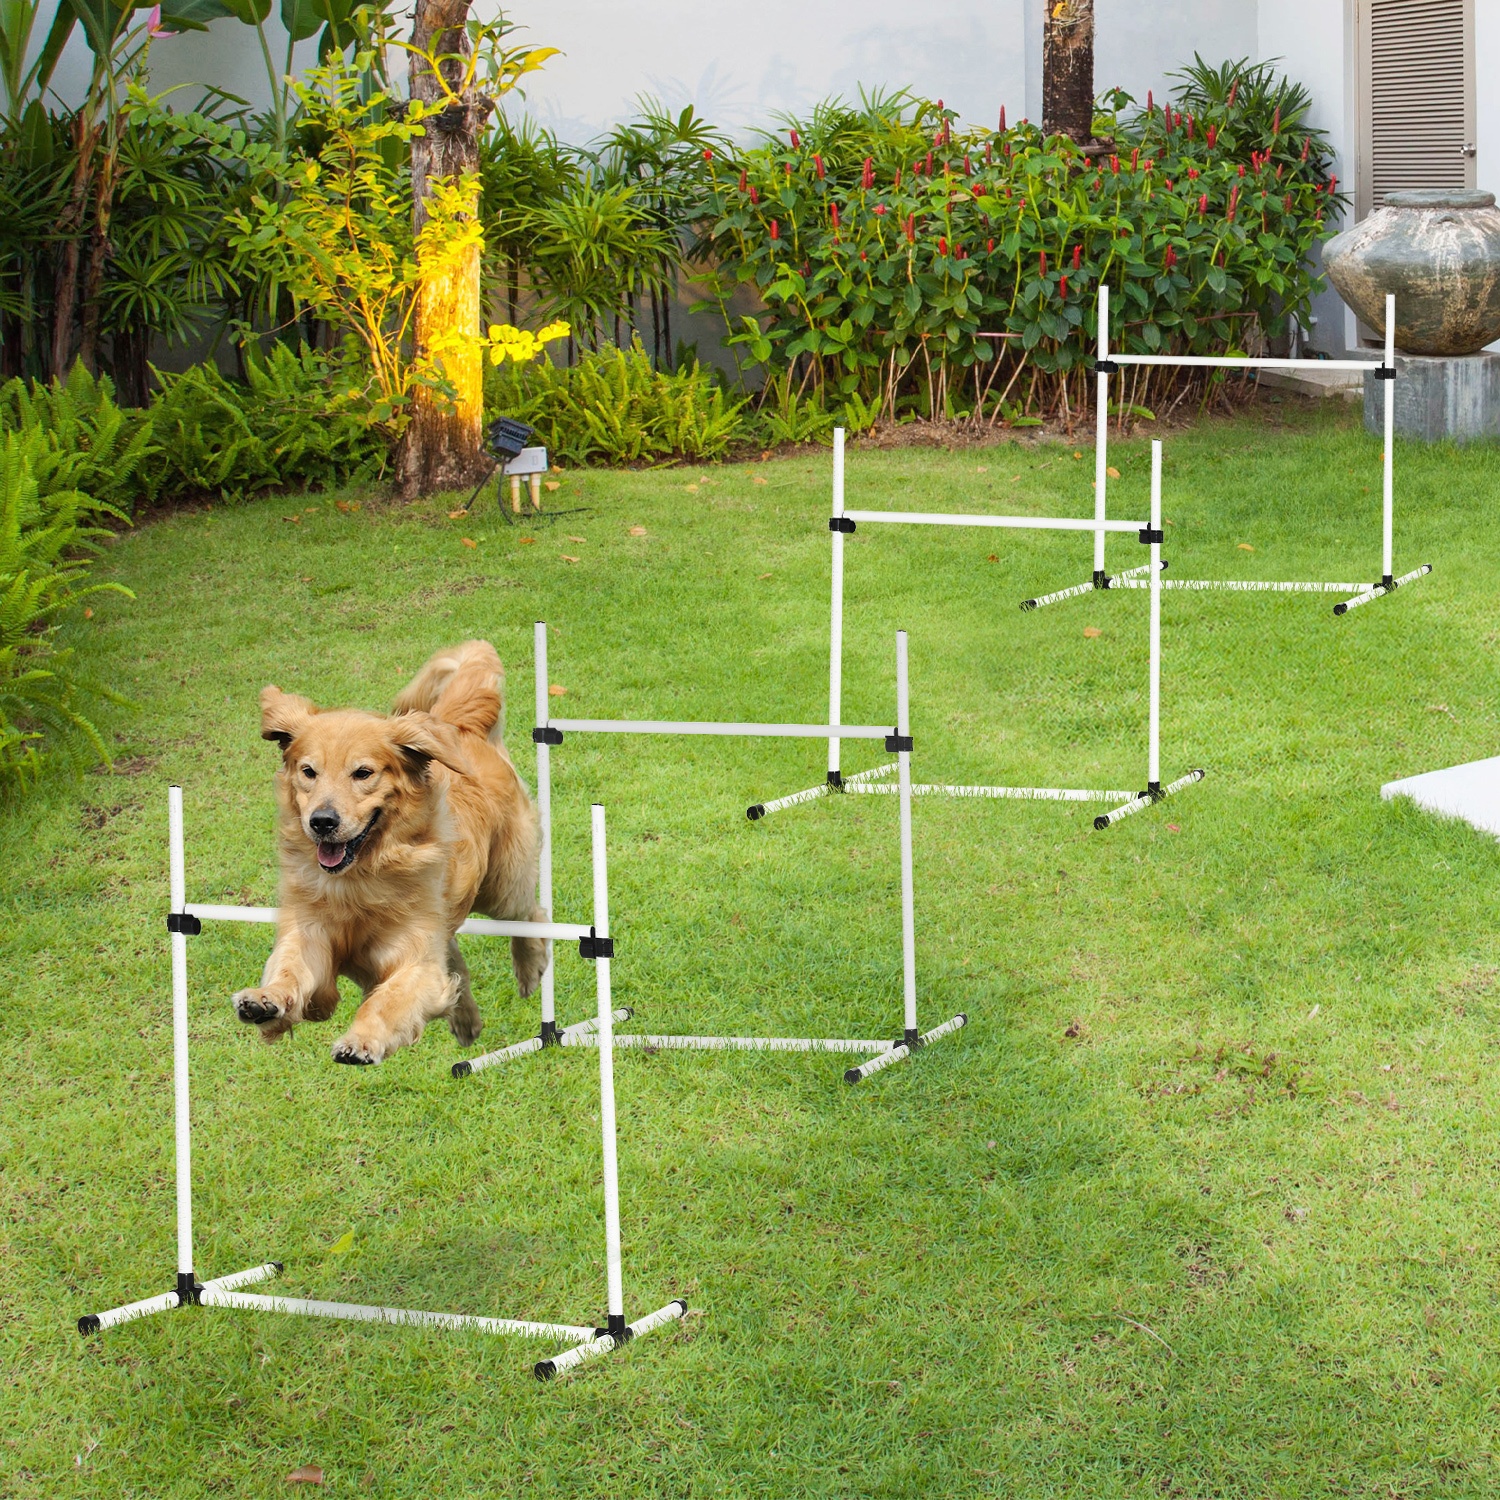
4-Piece Dog Agility Training Set
specification Product Information Product Code: W2225P217626 Product Type: General items Product Name: PawHut 4 Piece Dog Agility Training Equipment for Dog Agility Classes with Adjustable Height Jump Bar Including Carry Bag and Displacement Top Bar, White Origin: China Main Color: white Main materials: plastic Product dimensions Assembly Length (in.): 39.00 Assembly Width (inches): 25.50 Assembly Height (in.): 37.00 Weight (lbs): 9.90 Package size Length (in.): 7.10 Width (inches): 7.10 Height (in.): 37.40 Weight (lbs): 11.00 Features: Set of 4 Bar Jumps: This Dog Agility Starter Kit includes a total of 4 Dog Agility Jumps, allowing you to perform more challenging exercises. Use the playset on grass or any flat ground and take part in a dog agility class wherever you go. Adjustable height: The height of the dog jump bar can be moved up and down with clips, which means you can freely adjust it according to different dogs' sizes and abilities. Fixed Bottom Bar: The bottom bar of this dog agility kit is designed for almost any surface. From concrete to grass to dirt, this training kit is easy to use anywhere and can be moved from one place to another. Carry Bag Included: The Dog Agility Training Kit includes a carry bag, which is perfect for taking your kit to the park, going out, or just to the backyard. Tote bags are also a convenient way to keep all the different pieces together for easy storage. Dog Agility Kit Dimensions: 4 bars per set, High Jump Door Size: 39" L x 25.5" W x 37" H. Similar products
Brand: Glarifyte
Category: Animals & Pet Supplies > Pet Supplies > Pet Agility Equipment > Jump Bars